Nambu pistol

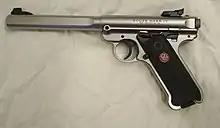
A Mark IV model of the Ruger Standard pistol

The Type 14 Nambu gets its name from the year it was produced - the 14th year of the Taishō era, or 1926. It was designed to help lower the manufacturing cost of the Nambus, and like the Type A, fires the 8×22mm Nambu. From 1927, it was a standard issue sidearm for officers and was being sold for 78 yen by 1939. It is believed that around 400,000 Type 14 Nambus were produced, but the exact number is unknown, as Japanese soldiers considered their weapons property of the emperor, and many chose to destroy their pistols or throw them into the ocean to avoid them falling into enemy hands.